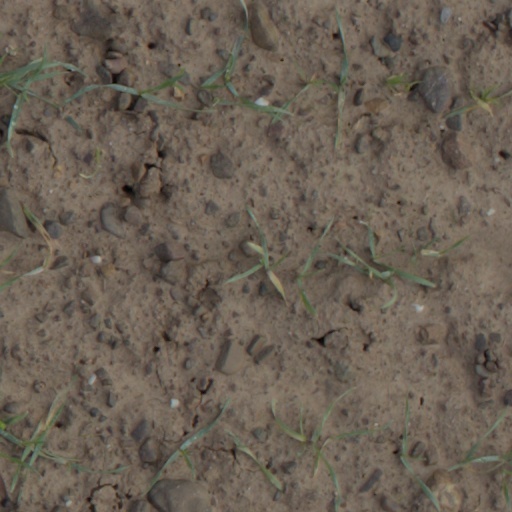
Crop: wheat